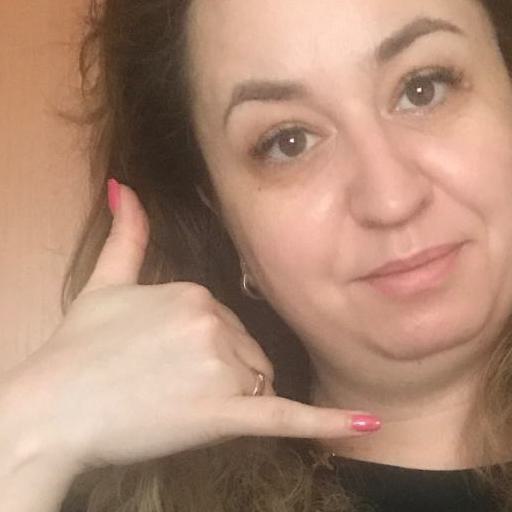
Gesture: call